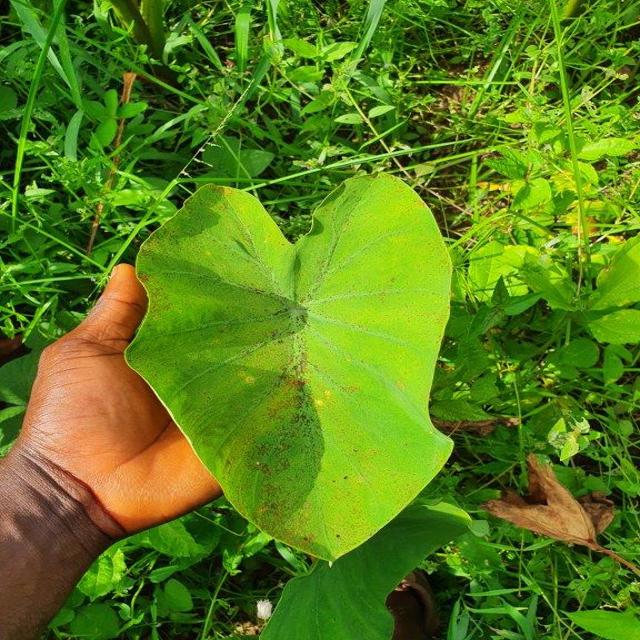
Label: Mid_Blight